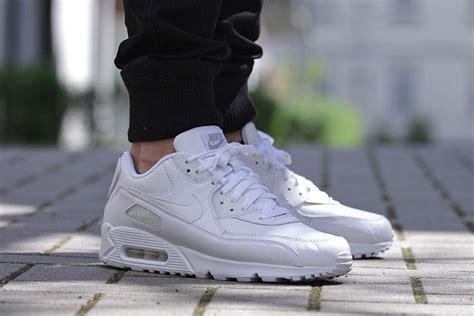
Brand: Nike
Model: Air Max 90 Leather